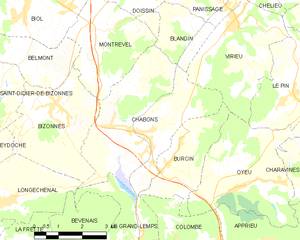
Le Vallon est un poème d'Alphonse de Lamartine, paru avec 24 autres textes dans son premier recueil de poèmes dénommé Méditations poétiques et publié en mars 1820.
Châbons est une commune française située dans le département de l'Isère en région Auvergne-Rhône-Alpes.